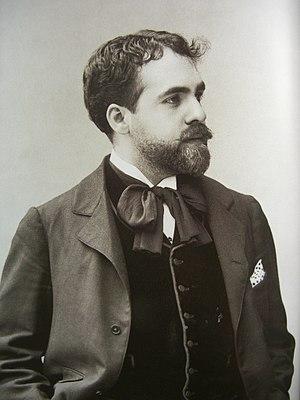
Reynaldo Hahn (1874-1947), chef d’orchestre et compositeur français.